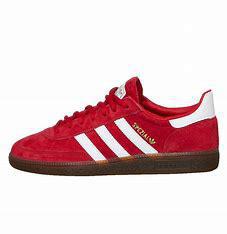
Brand: Adidas
Model: Handball Spezial